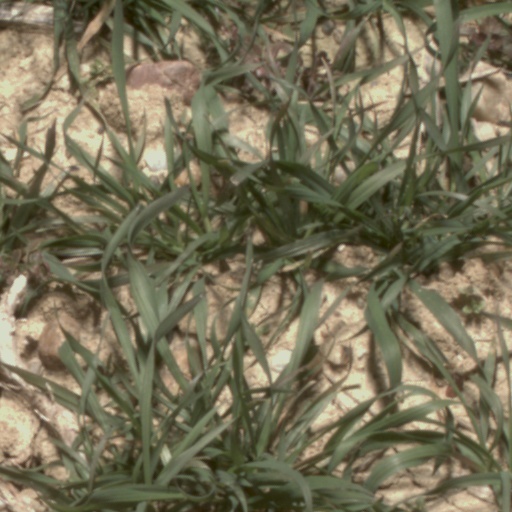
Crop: wheat